Rosina Schnorr

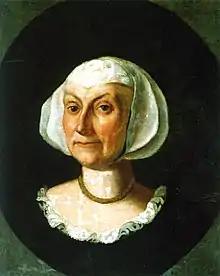
Rosina Schnorr

She was married to the merchant Hans Veit Schnorr, who managed the textile coloring factory in Niederpfannenstiel and Auernhammer. After the death of her spouse in 1664, she took over his business. She also expanded in to the mining industry. She was active as a philanthropist, and founded an orphanage in Schneeberg. Schnorr is regarded to be a notable example of a female business person in the 17th century. In 2013, she was commemorated in the city of Aue in Germany.